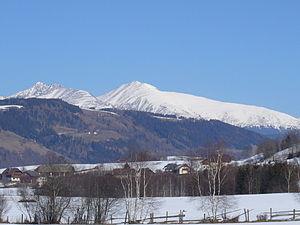
Le Preber est un sommet des Alpes, à 2 740 m d'altitude, dans les Niedere Tauern, et en particulier dans le chaînon du Schladminger Tauern, en Autriche.